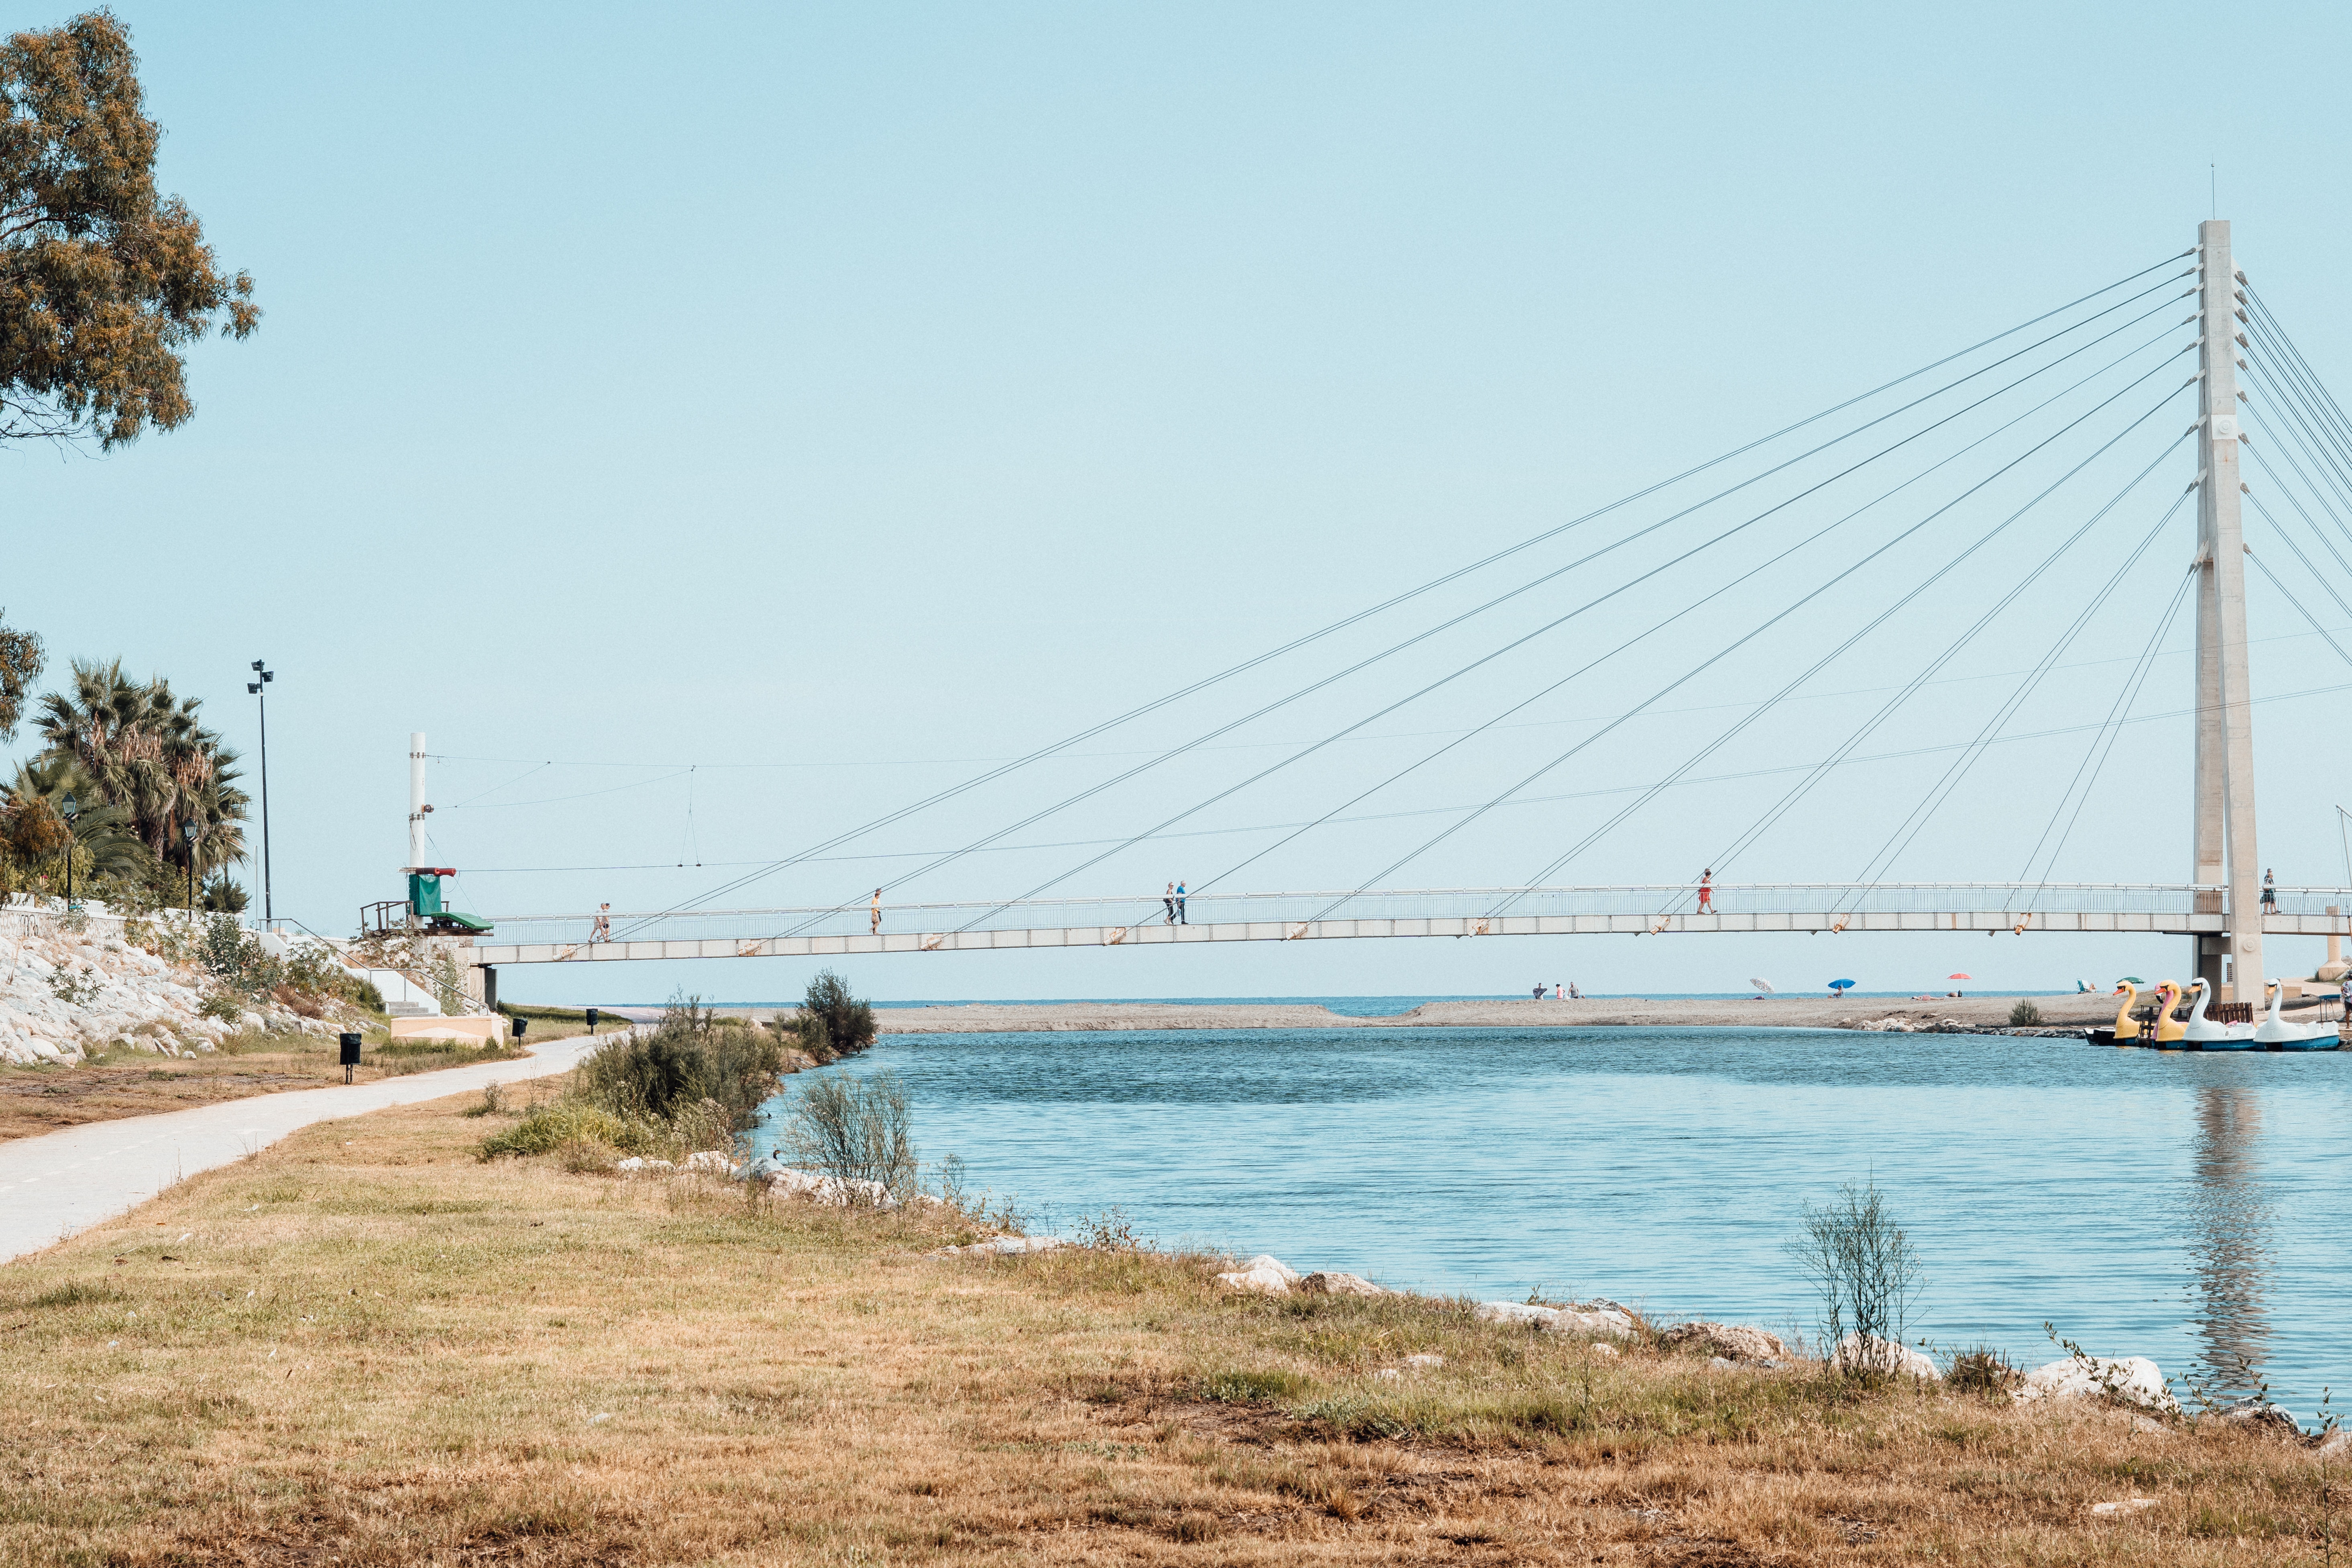
bridge, cable stayed bridge, suspension bridge, river, sky, fixed link, extradosed bridge, waterway, sea, nonbuilding structure, architecture, road, concrete bridge, vacation, bay, coast, brug, ocean, bank, beam bridge, city, tourism, channel